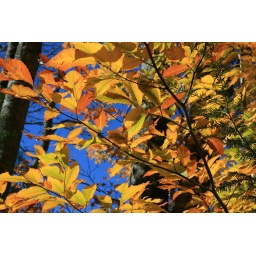
Beech leaves against blue sky